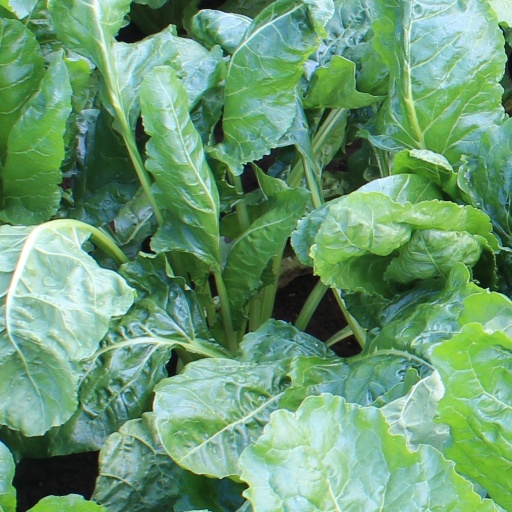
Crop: sugar beet